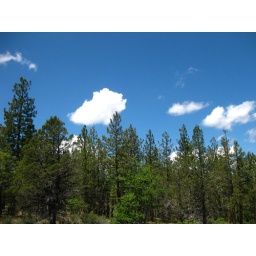
clouds over trees